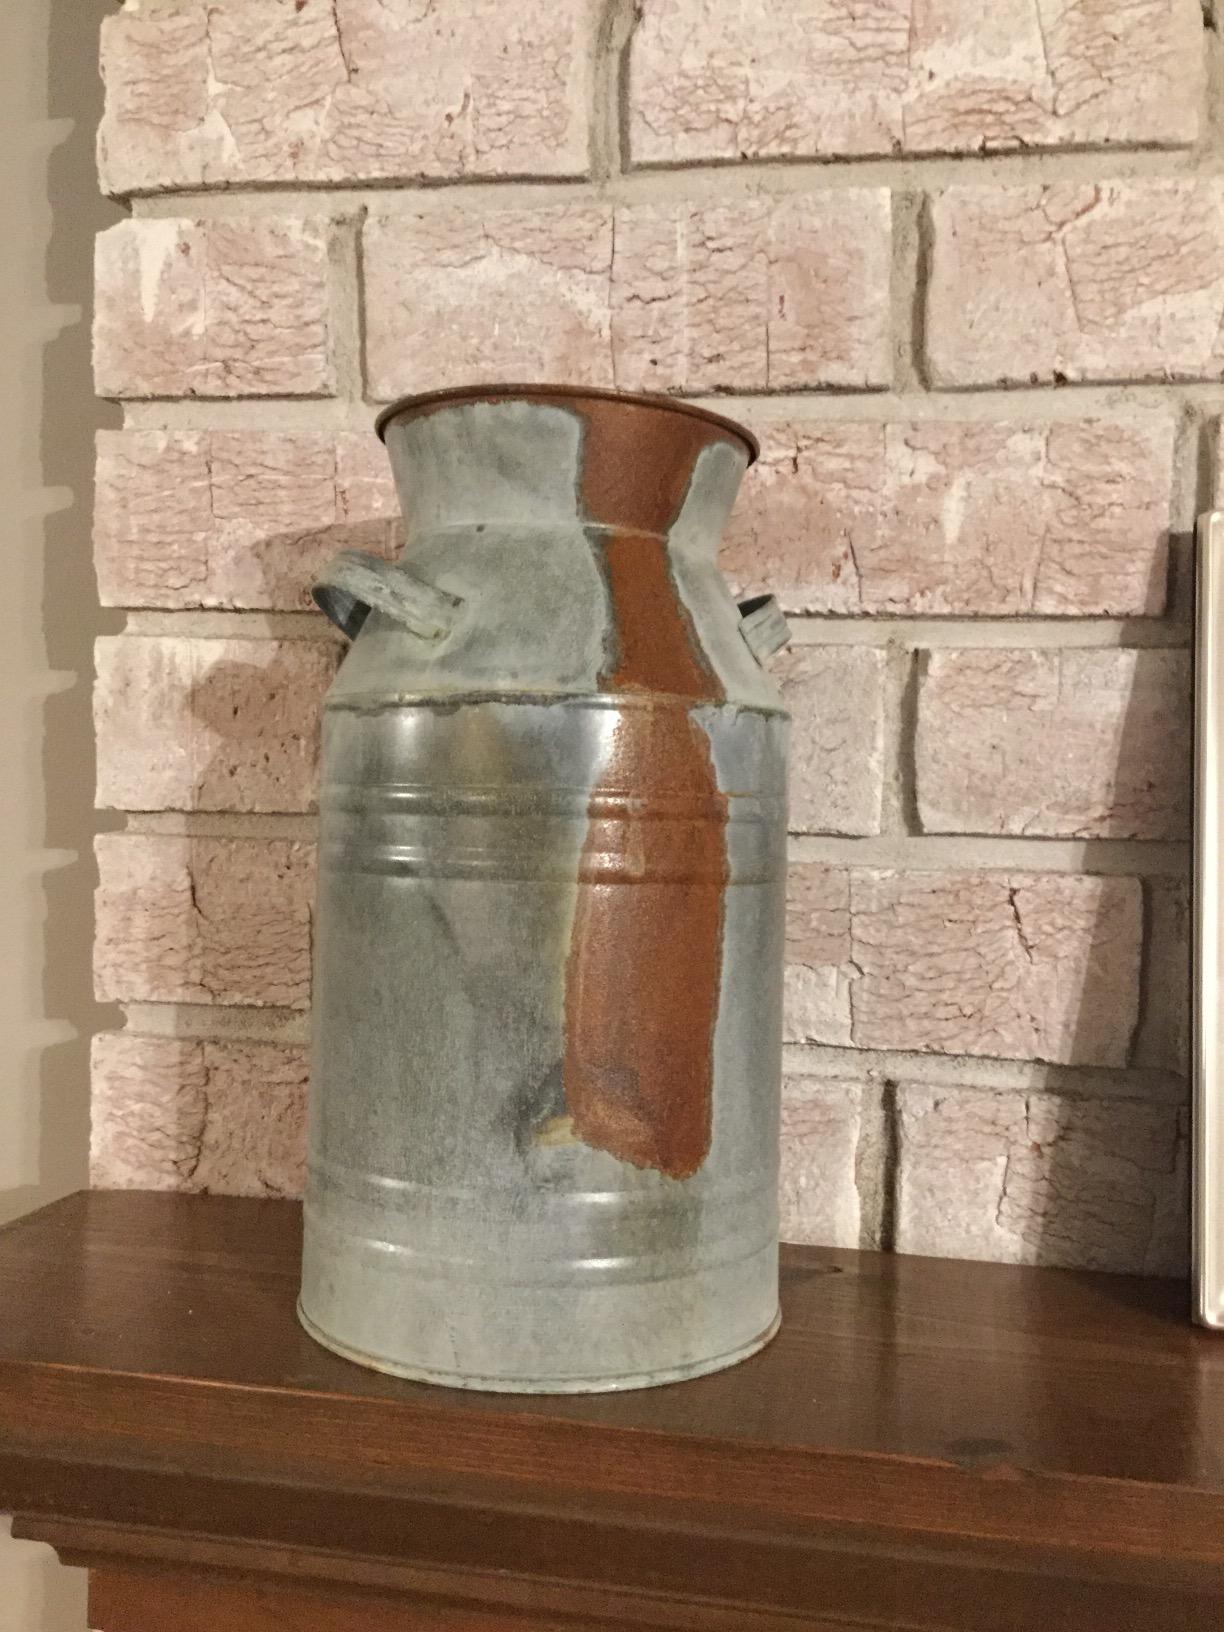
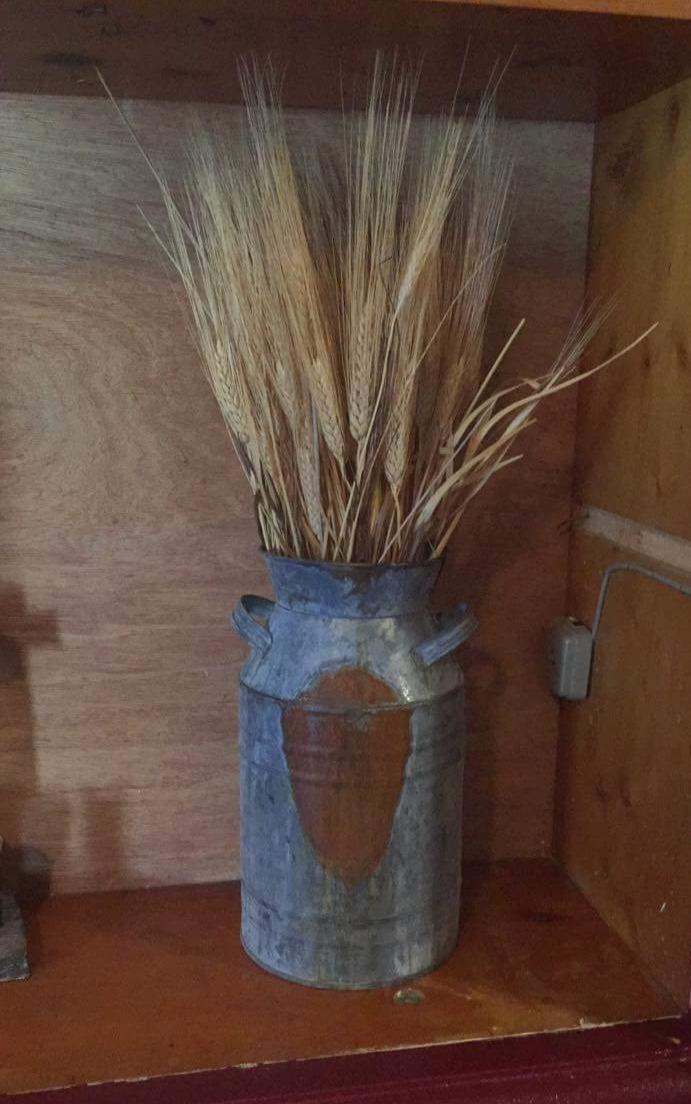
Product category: vase
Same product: yes